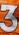
Number: 3